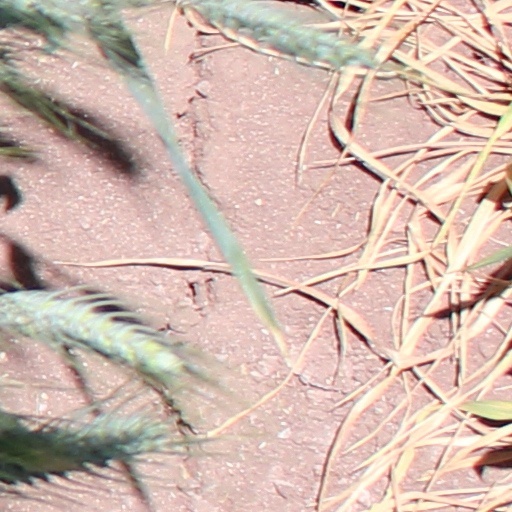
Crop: wheat